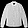
Label: Coat